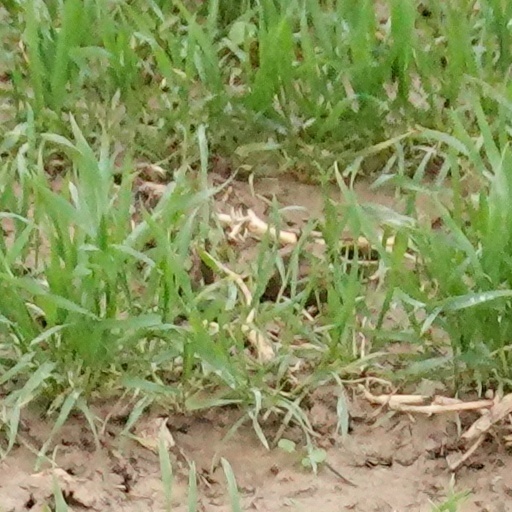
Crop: wheat